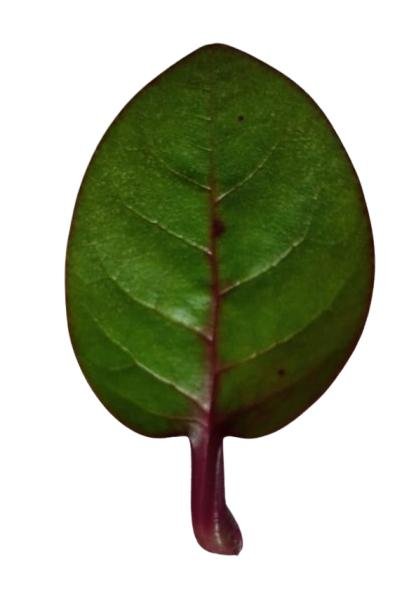
Label: Bacterial-Spot